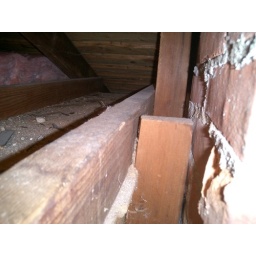
This is the insulation I added above the bedroom in a small cape house